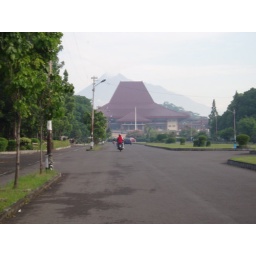
The main road to the uni, with the main ceremony building and big scary volcanoe in the background